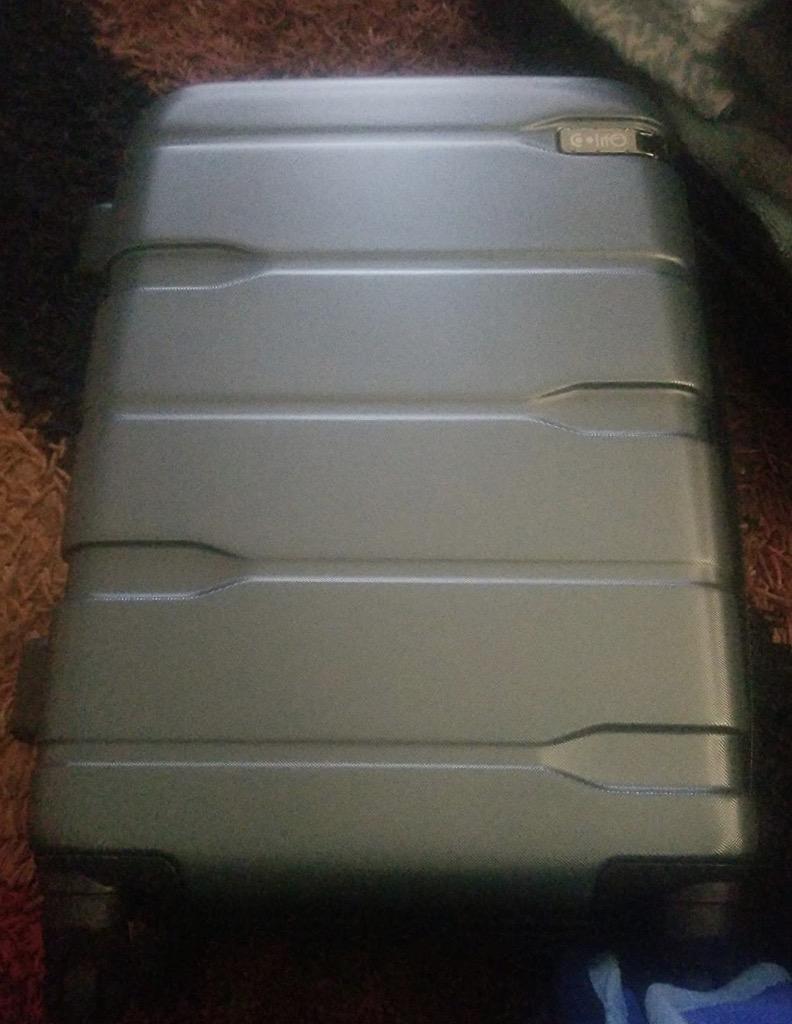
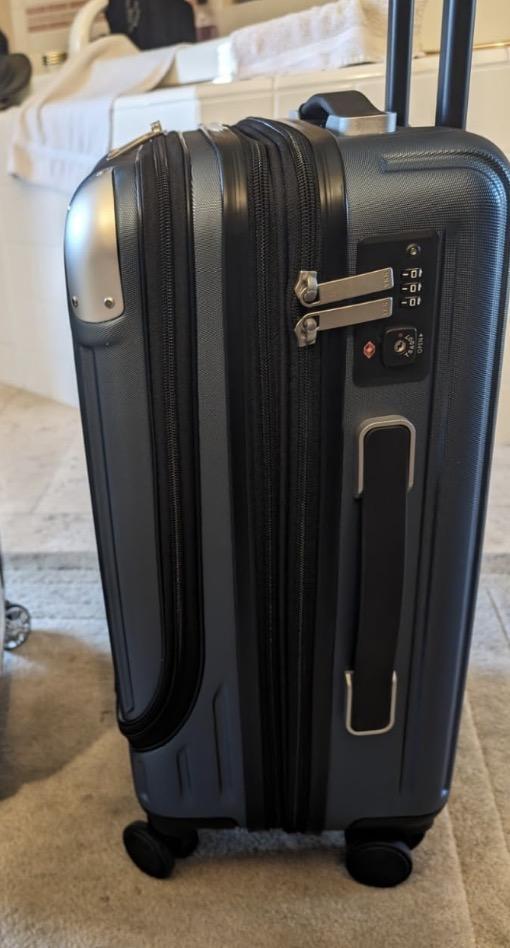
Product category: items_tea
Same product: no